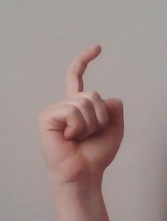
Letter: ra